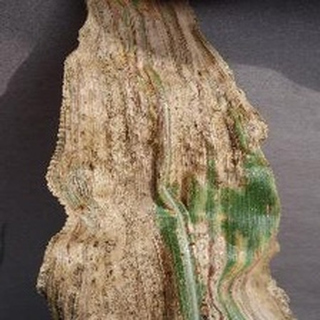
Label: corn_gray_leaf_spot